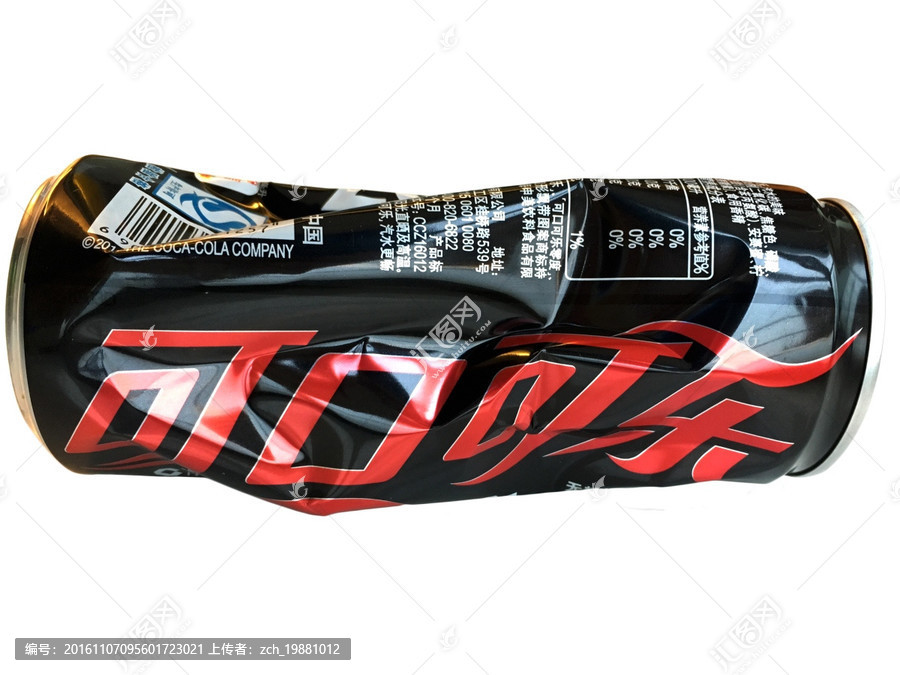
Label: metal